The Princess Diaries, Volume IV and 1/2: Project Princess

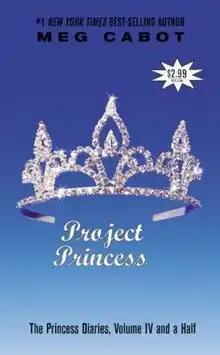
First edition cover

The Princess Diaries, Volume IV and 1/2: Project Princess is a young adult novel in the "Princess Diaries" series. Written by Meg Cabot, it was released in 2003 by HarperCollins Publishers and is the first novella in the series.